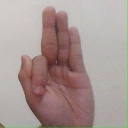
अक्षर: फ